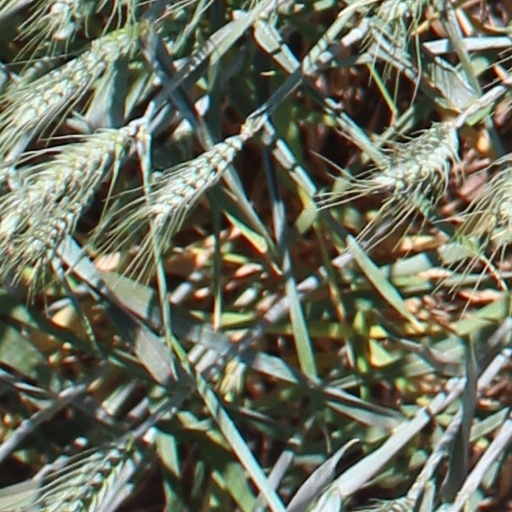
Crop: wheat